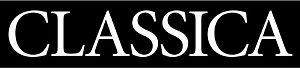
Logo du magazine Classica. ©Classica
Classica est un magazine français à parution mensuelle et consacré à la musique classique.